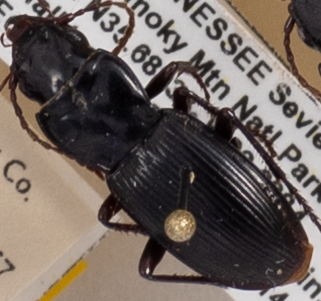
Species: Pterostichus acutipes acutipes
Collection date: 2021-09-14
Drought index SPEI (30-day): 1.442
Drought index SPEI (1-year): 1.28
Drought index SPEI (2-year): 2.09